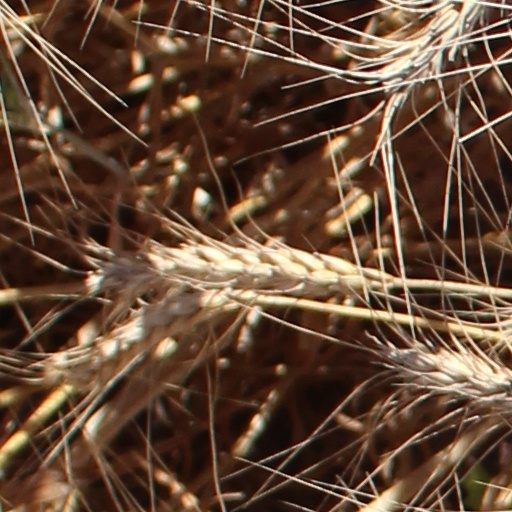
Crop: wheat